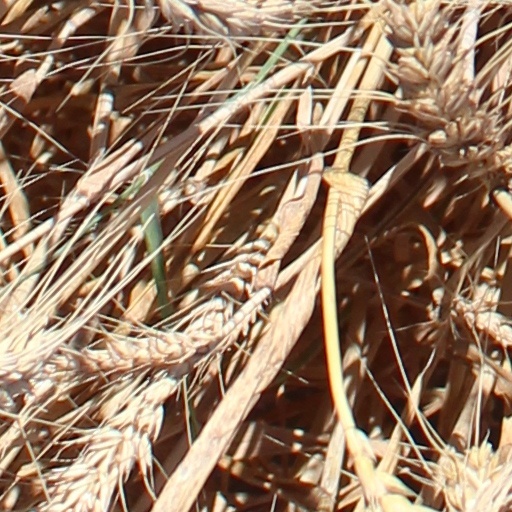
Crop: wheat